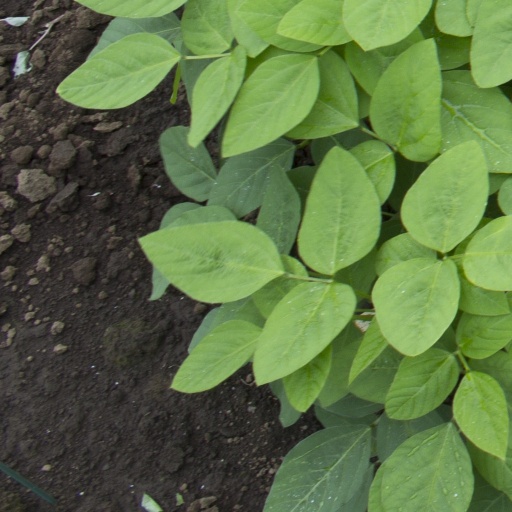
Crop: soybean